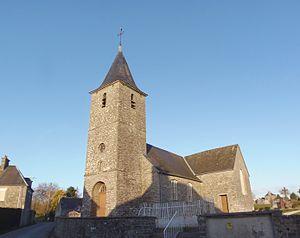
Saint-Pierre-Tarentaine (Normandie, France). L'église Saint-Pierre.